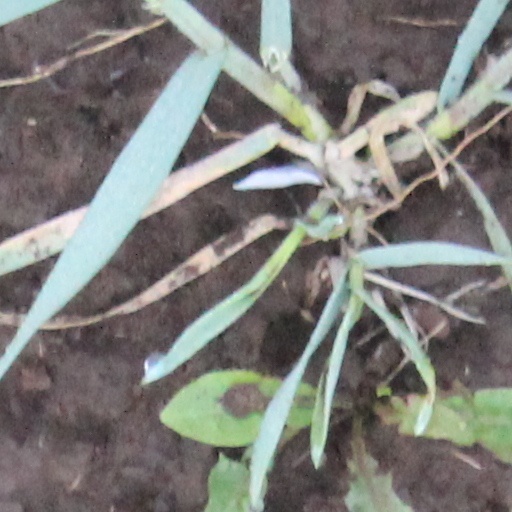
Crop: wheat